Pavle Savić

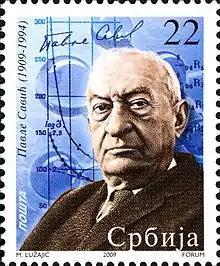
Serbian stamp from 2009, marking the 100th year since the birth of Pavle Savić

In 1966, he assumed an academic post at his alma mater, the University of Belgrade, as a professor at the Faculty of Mathematics and Natural Sciences, Department of Physical Chemistry and Department of Physics, now Faculty of Physics. In 1981, he took his retirement.